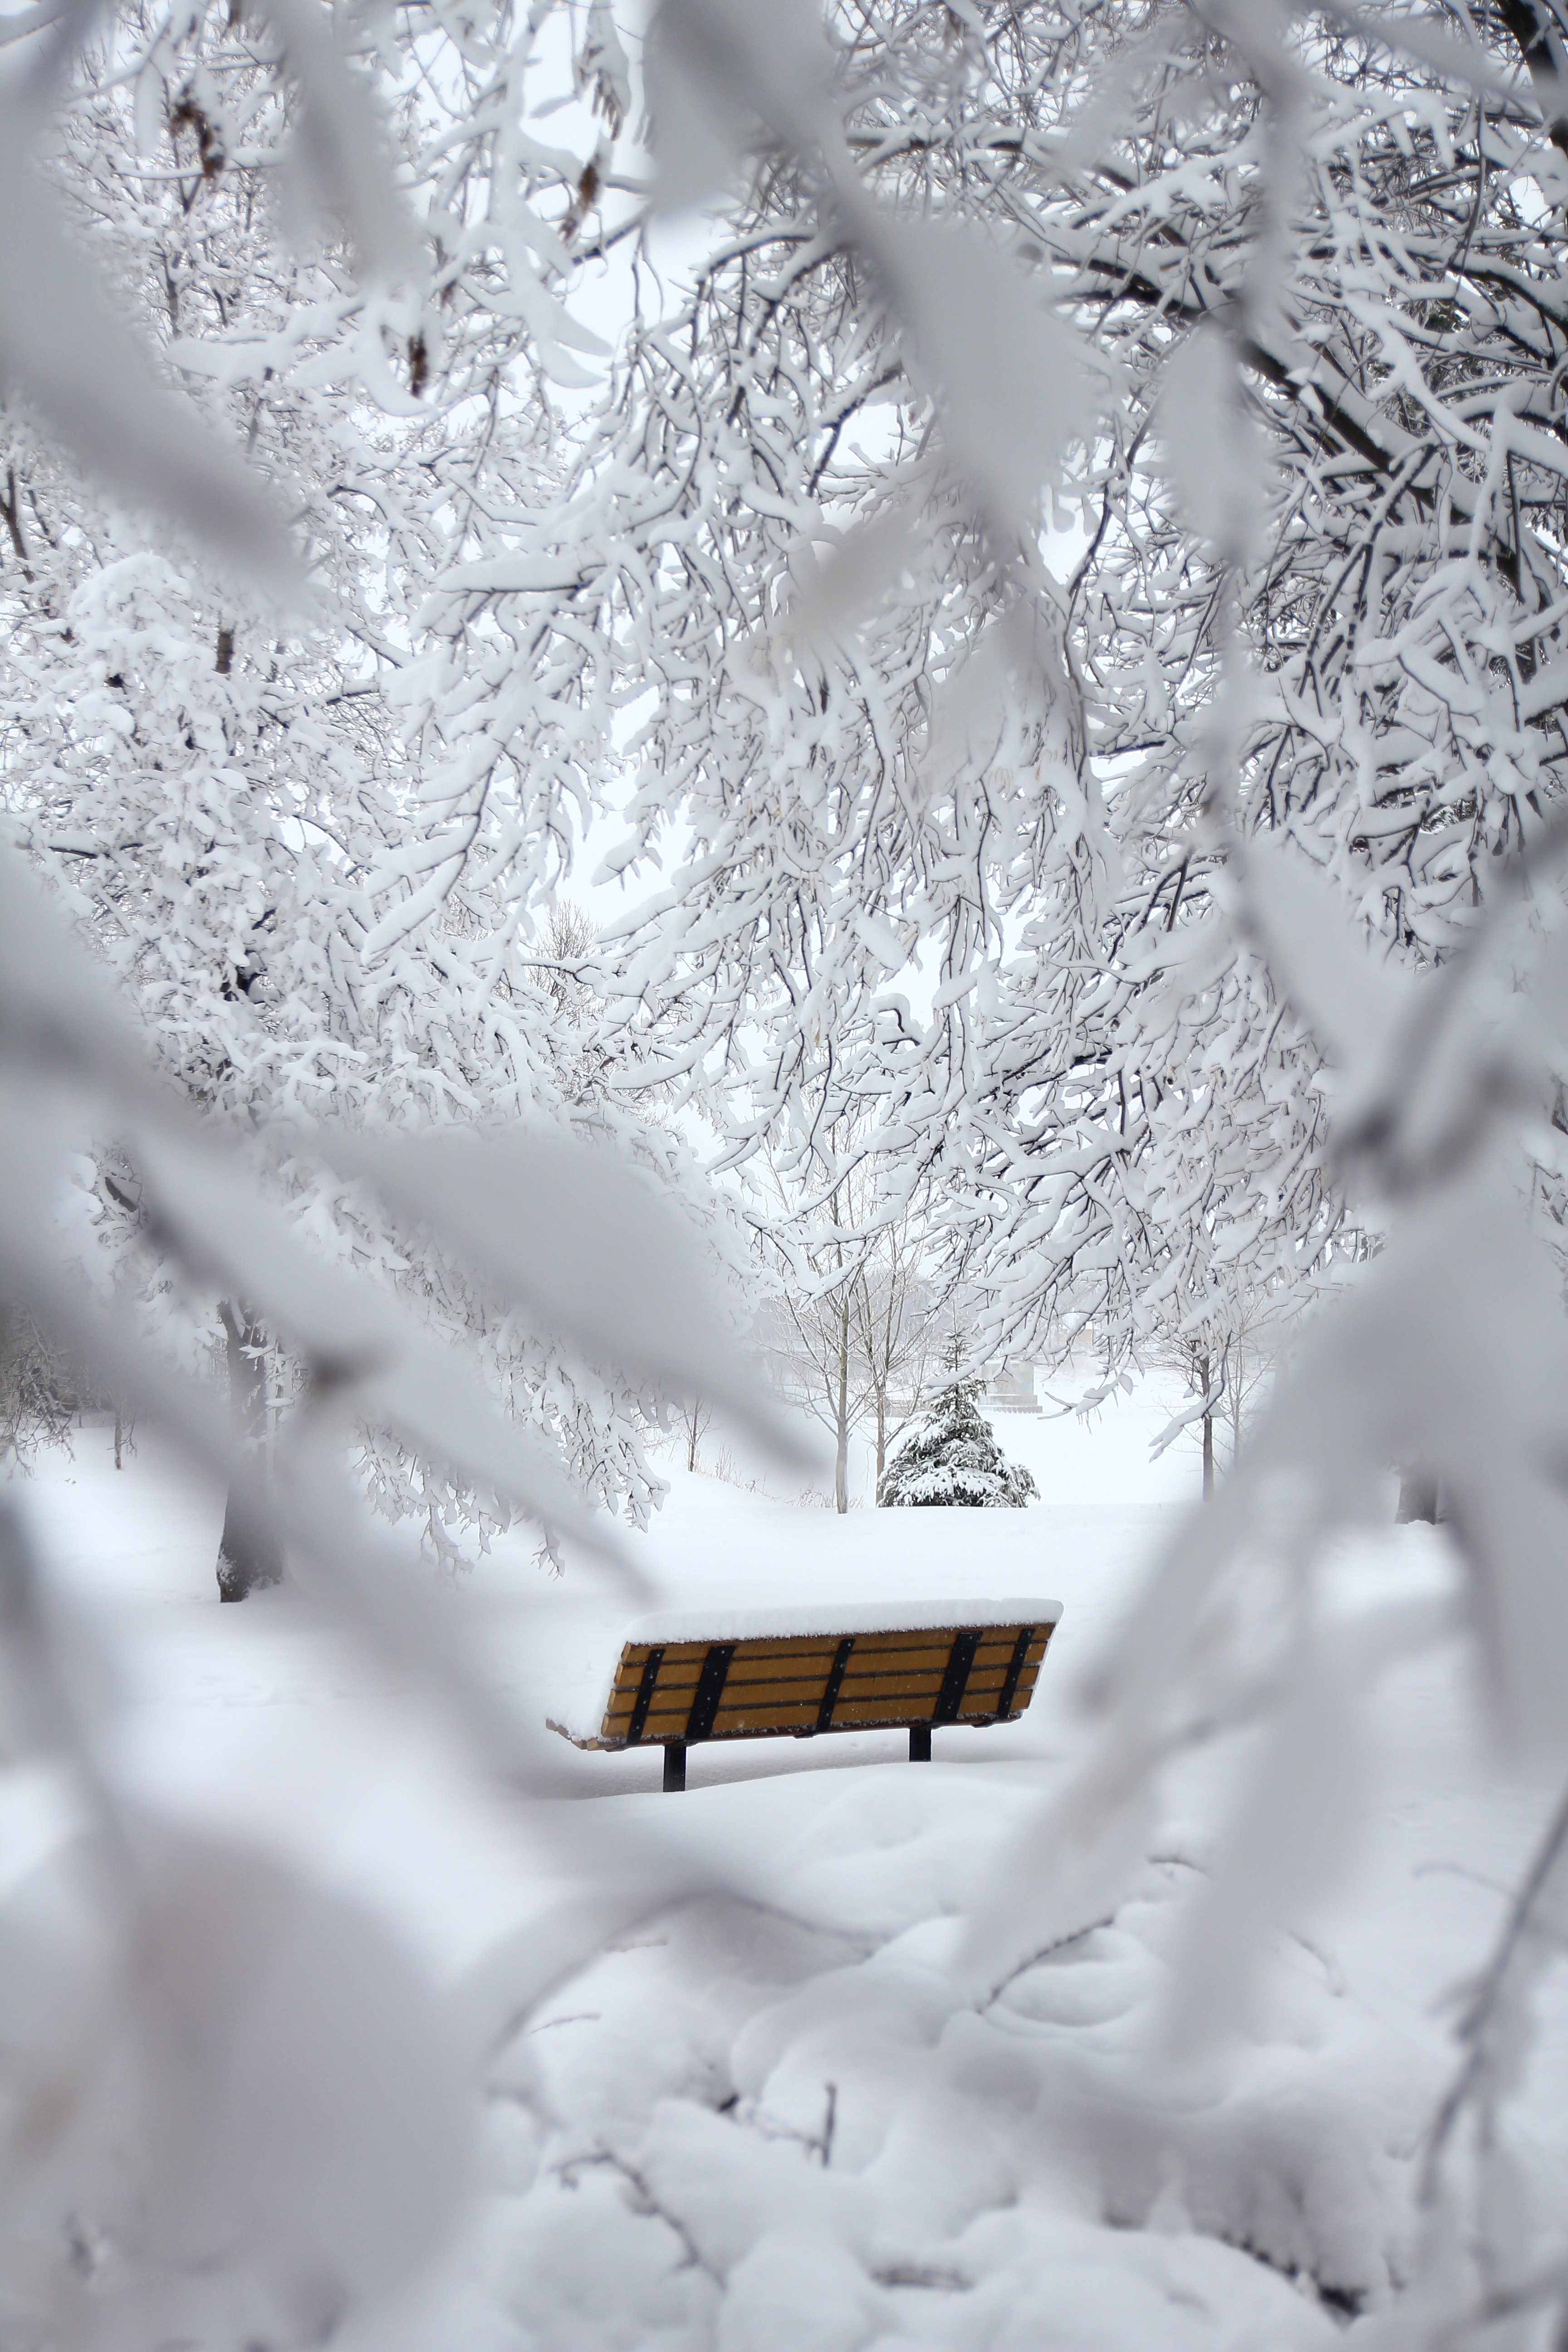
snow, winter, frost, freezing, geological phenomenon, branch, tree, sky, ice, winter storm, blizzard